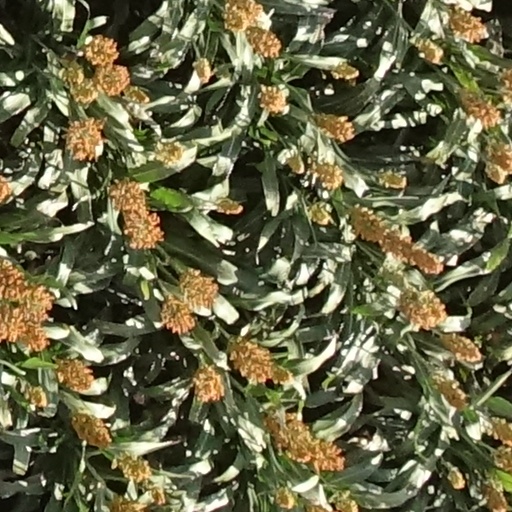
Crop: sorghum